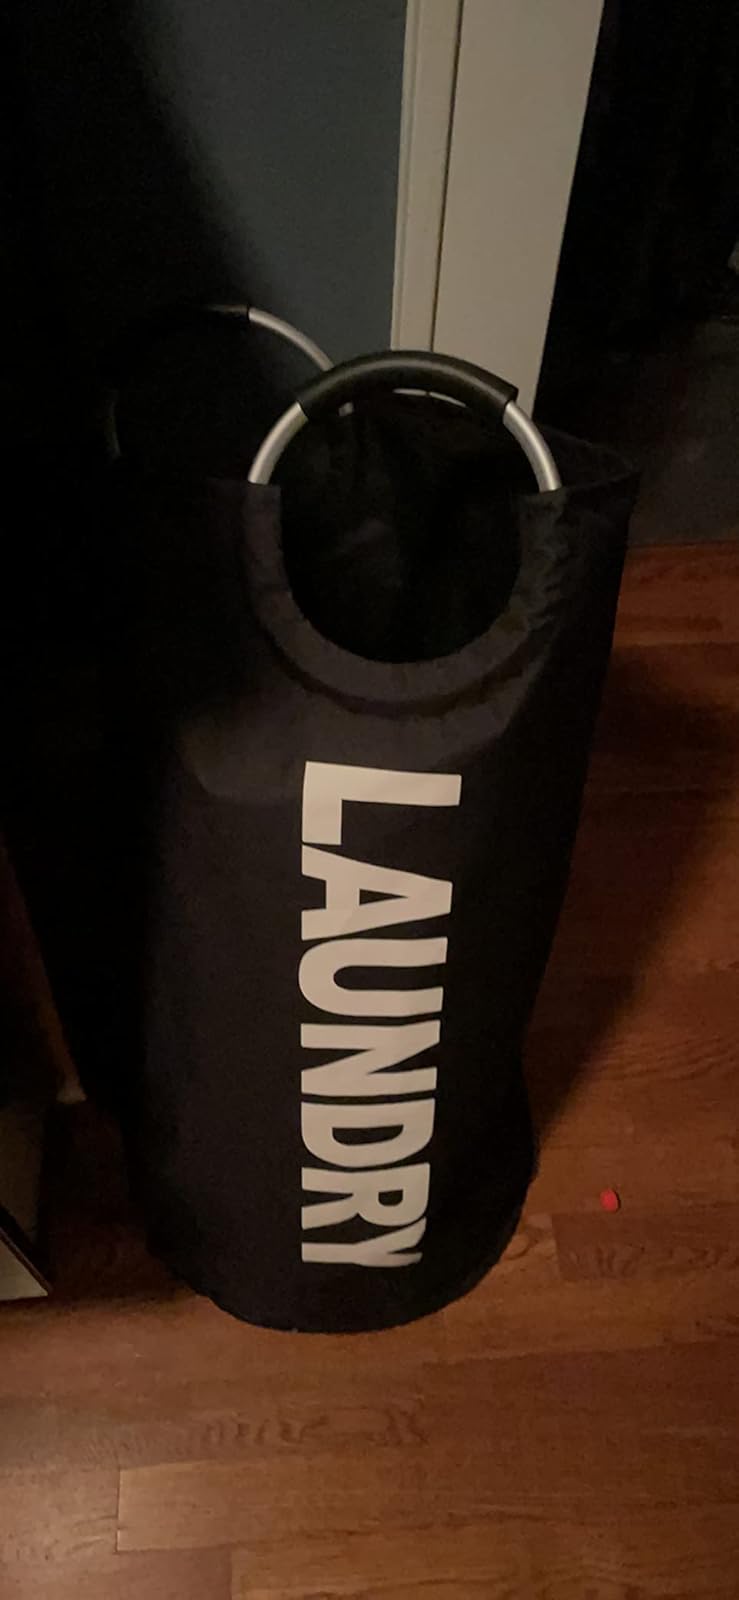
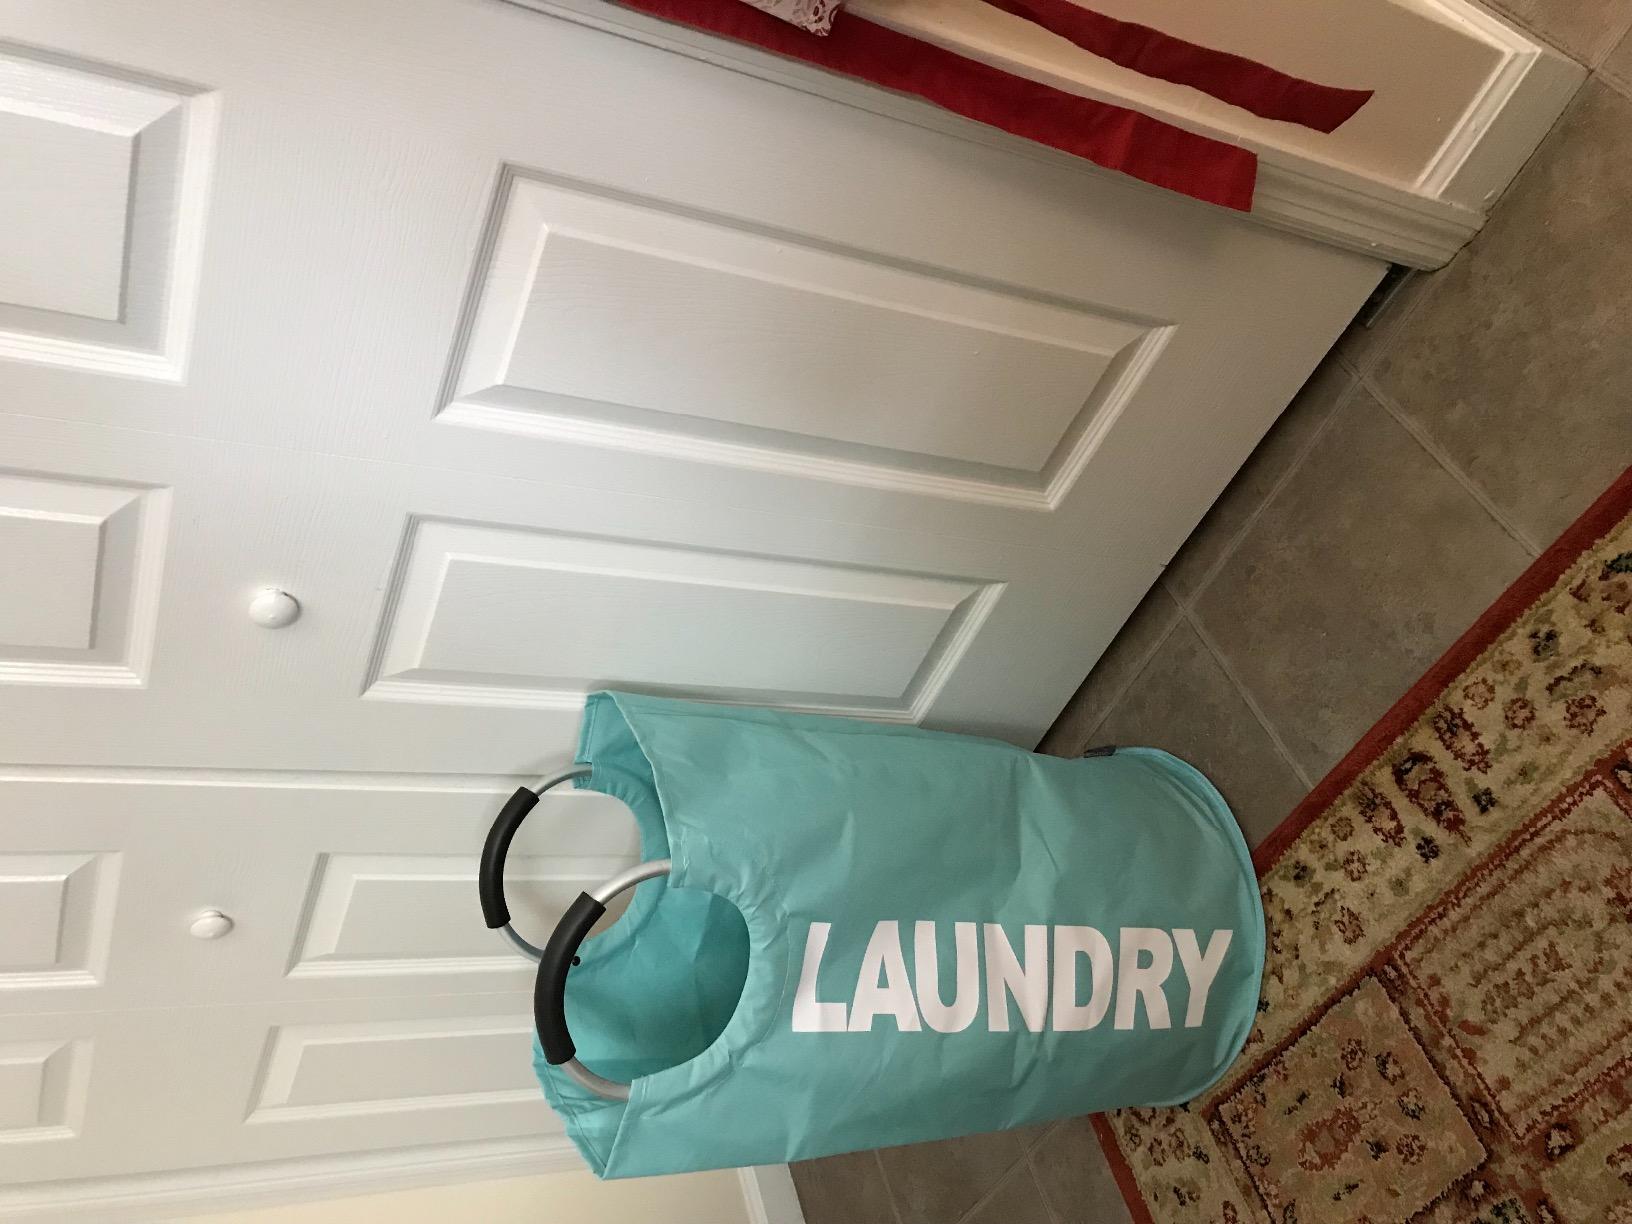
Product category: items_hamper
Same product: no